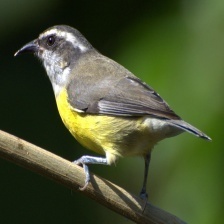
Species: BANANAQUIT
Scientific name: COEREBA FLAVEOLA